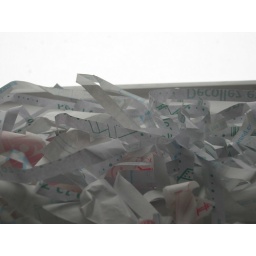
contact paper backing against snowy window